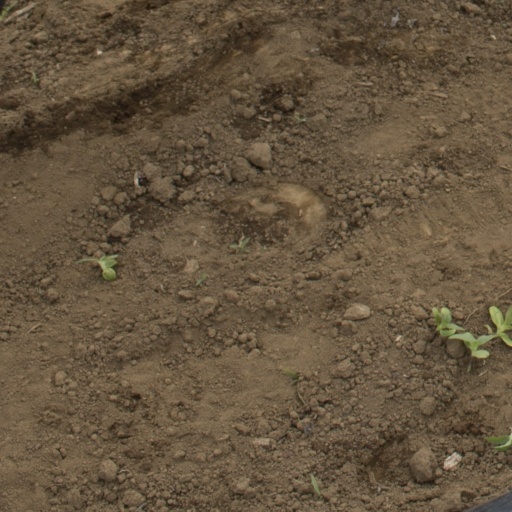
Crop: Jerusalem artichoke